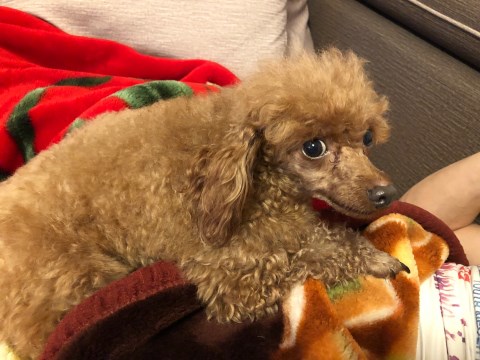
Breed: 7449-n000128-teddy